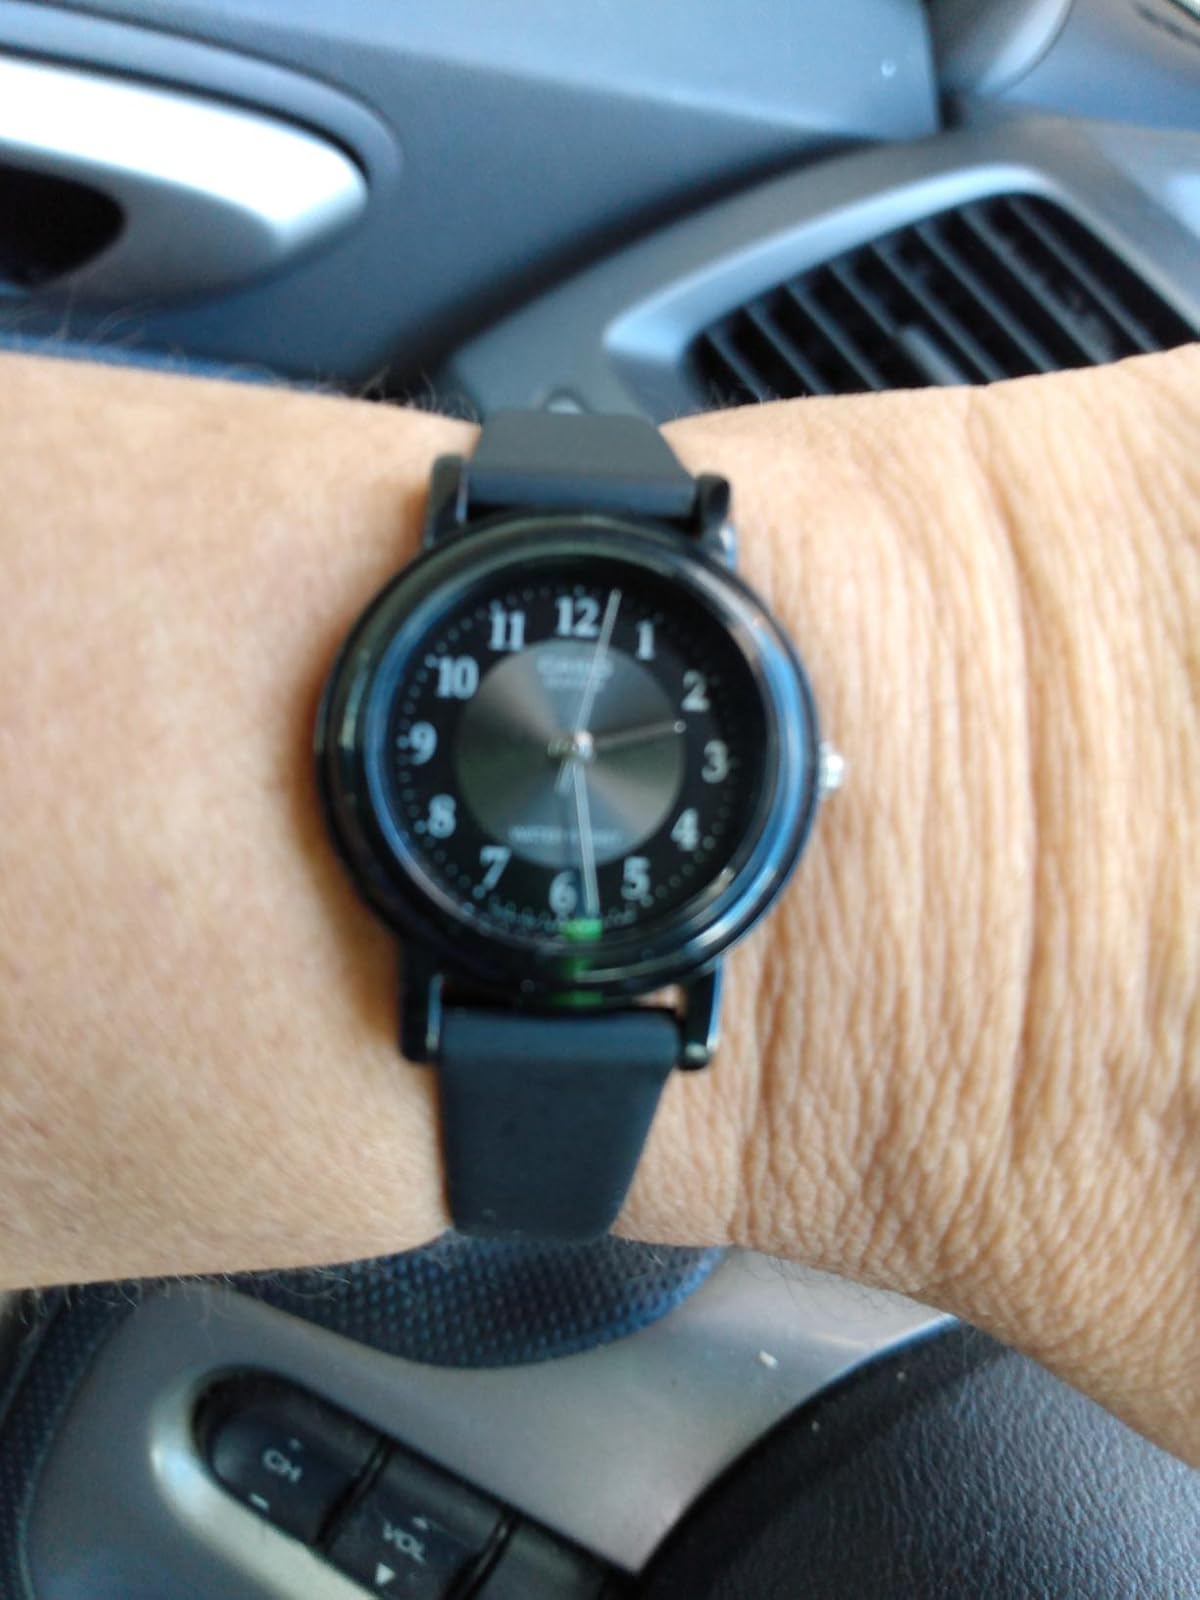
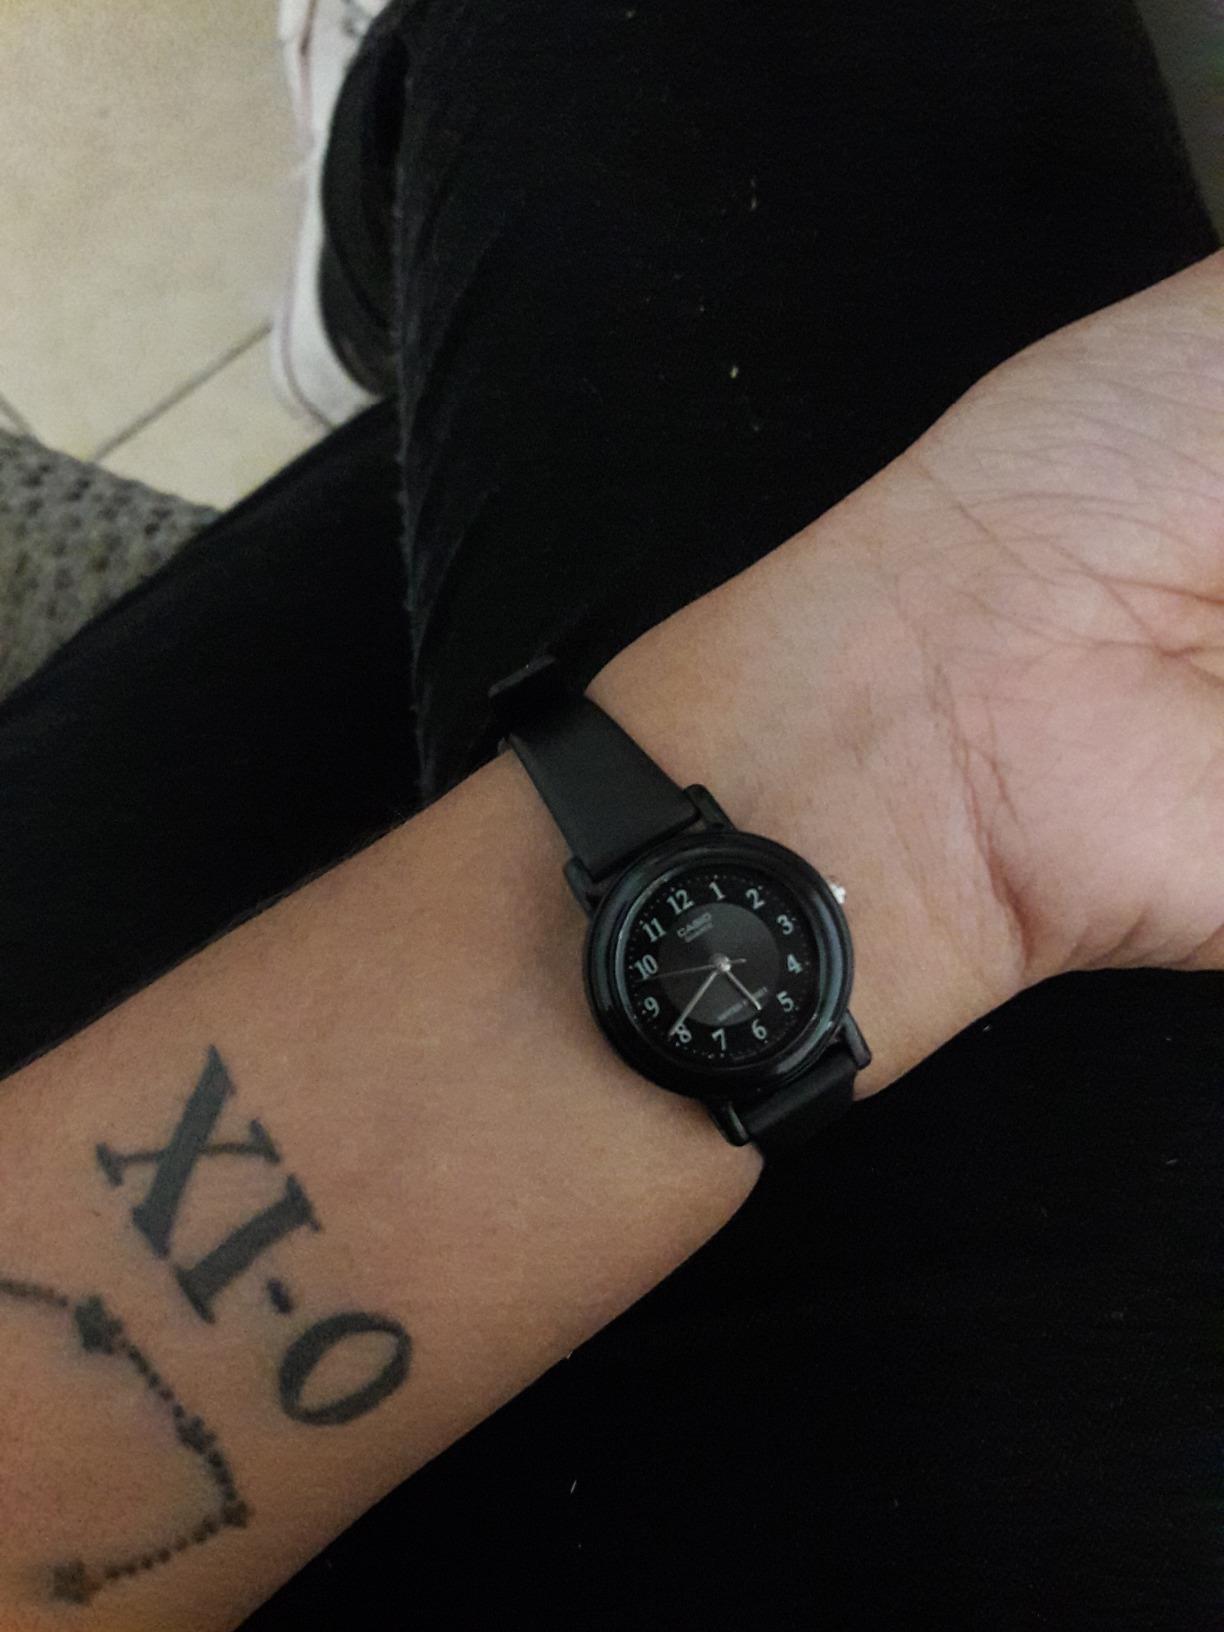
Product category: accessories_watch
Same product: yes